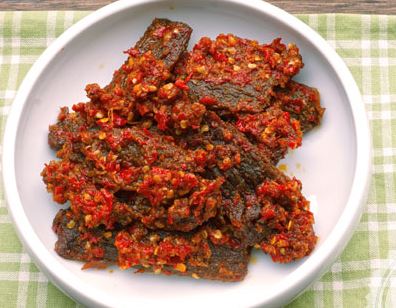
Label: dendeng_batokok